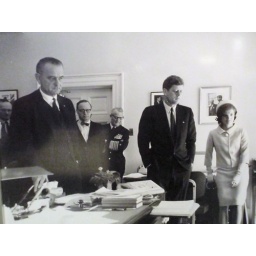
in the white house